List of awards and nominations received by Chely Wright

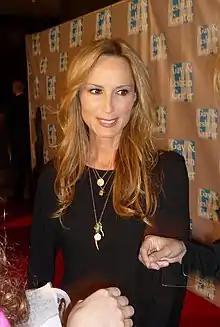
Wright in 2008

American activist and country artist Chely Wright has received nine awards and over 15 award nominations. She first was recognized for her work as a country performer. Wright won her first major award in 1994 from the Academy of Country Music, who voted her their Top Female Vocalist. In later years, she would nominated for two additional awards by the association. In similar vein, she received several nominations from the Country Music Association, including two nominations for the Horizon Award. In later years, she received recognition for her role as an LGBT activist. She has been nominated twice by GLAAD and won an activist award from the Family Equality Council.